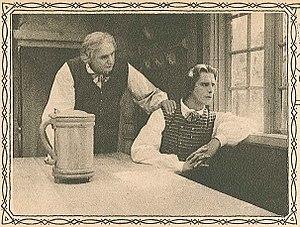
La Petite Fée de Solbakken est un film muet suédois réalisé par John W. Brunius, sorti en 1919.